Calathus (basket)

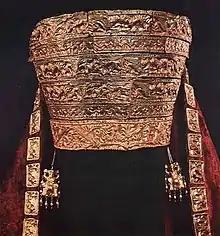
Scythian Calath crown high tall cylindrical headdress from the Tovsta Mohyla kurhan

The word was also used to describe ceramic vases designed in the shape of the calathus basket, which is the usual application in archaeology, since vases have survived while baskets have not.